Annetta Pelucchi

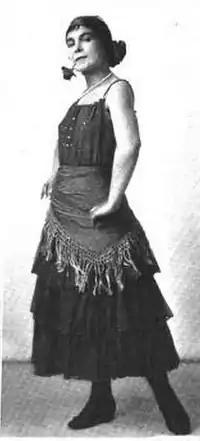
Annetta Pelucchi, from a 1918 publication.

Annetta Pelucchi was a dancer with the Chicago Opera Company.